Mark Kemp

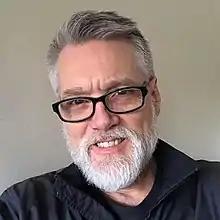

Mark Kemp (born April 10, 1960) is an American music journalist and author. A graduate of East Carolina University, he has served as music editor for "Rolling Stone" and vice president of music editorial for MTV Networks. In 1997 he received a Grammy nomination for his liner notes to the CD "Farewells & Fantasies", a retrospective of music by '60s protest singer Phil Ochs. His book "" was published by Free Press/Simon & Schuster in 2004 and issued in soft cover by the University of Georgia Press in 2006.